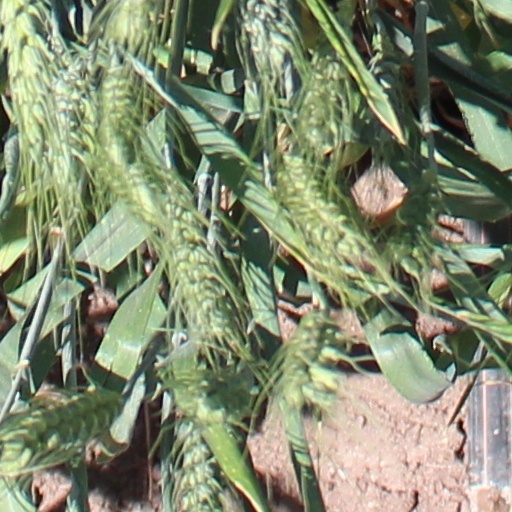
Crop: wheat